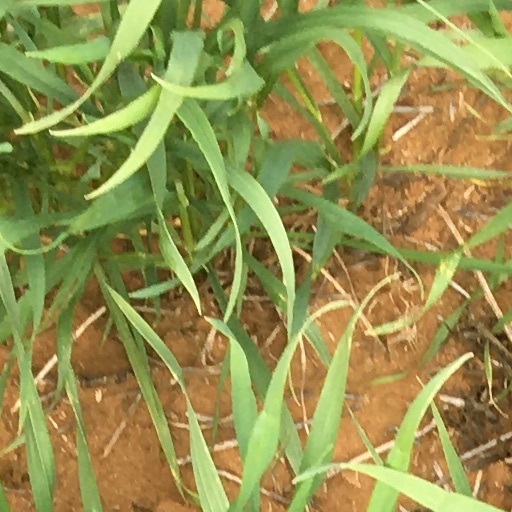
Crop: wheat